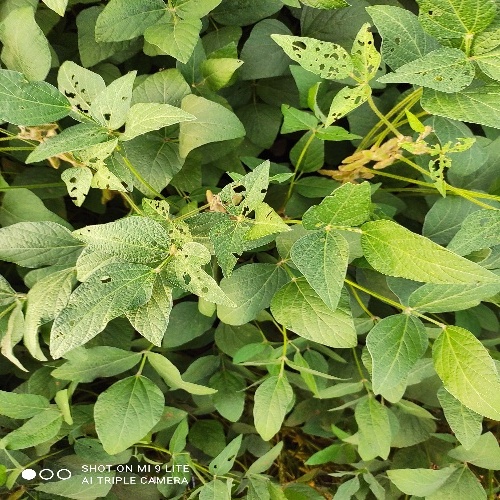
Label: Caterpillar